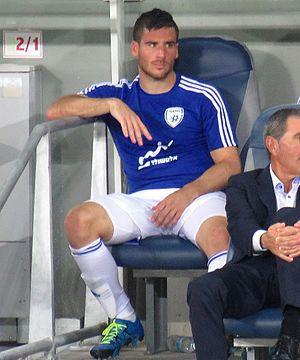
Tomer Hemed est un footballeur israélien, né le 2 mai 1987 à Haïfa. Il évolue au poste d'attaquant. Il joue actuellement au Brighton & Hove Albion.